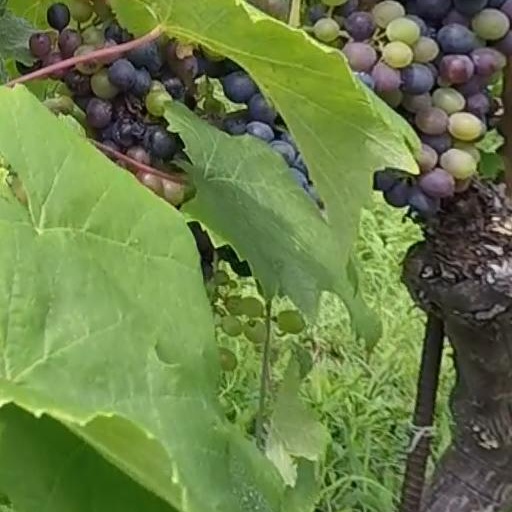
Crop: grape